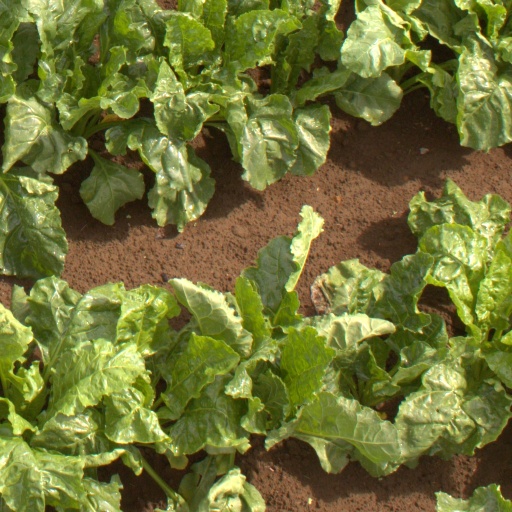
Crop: sugar beet